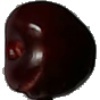
Label: cherry